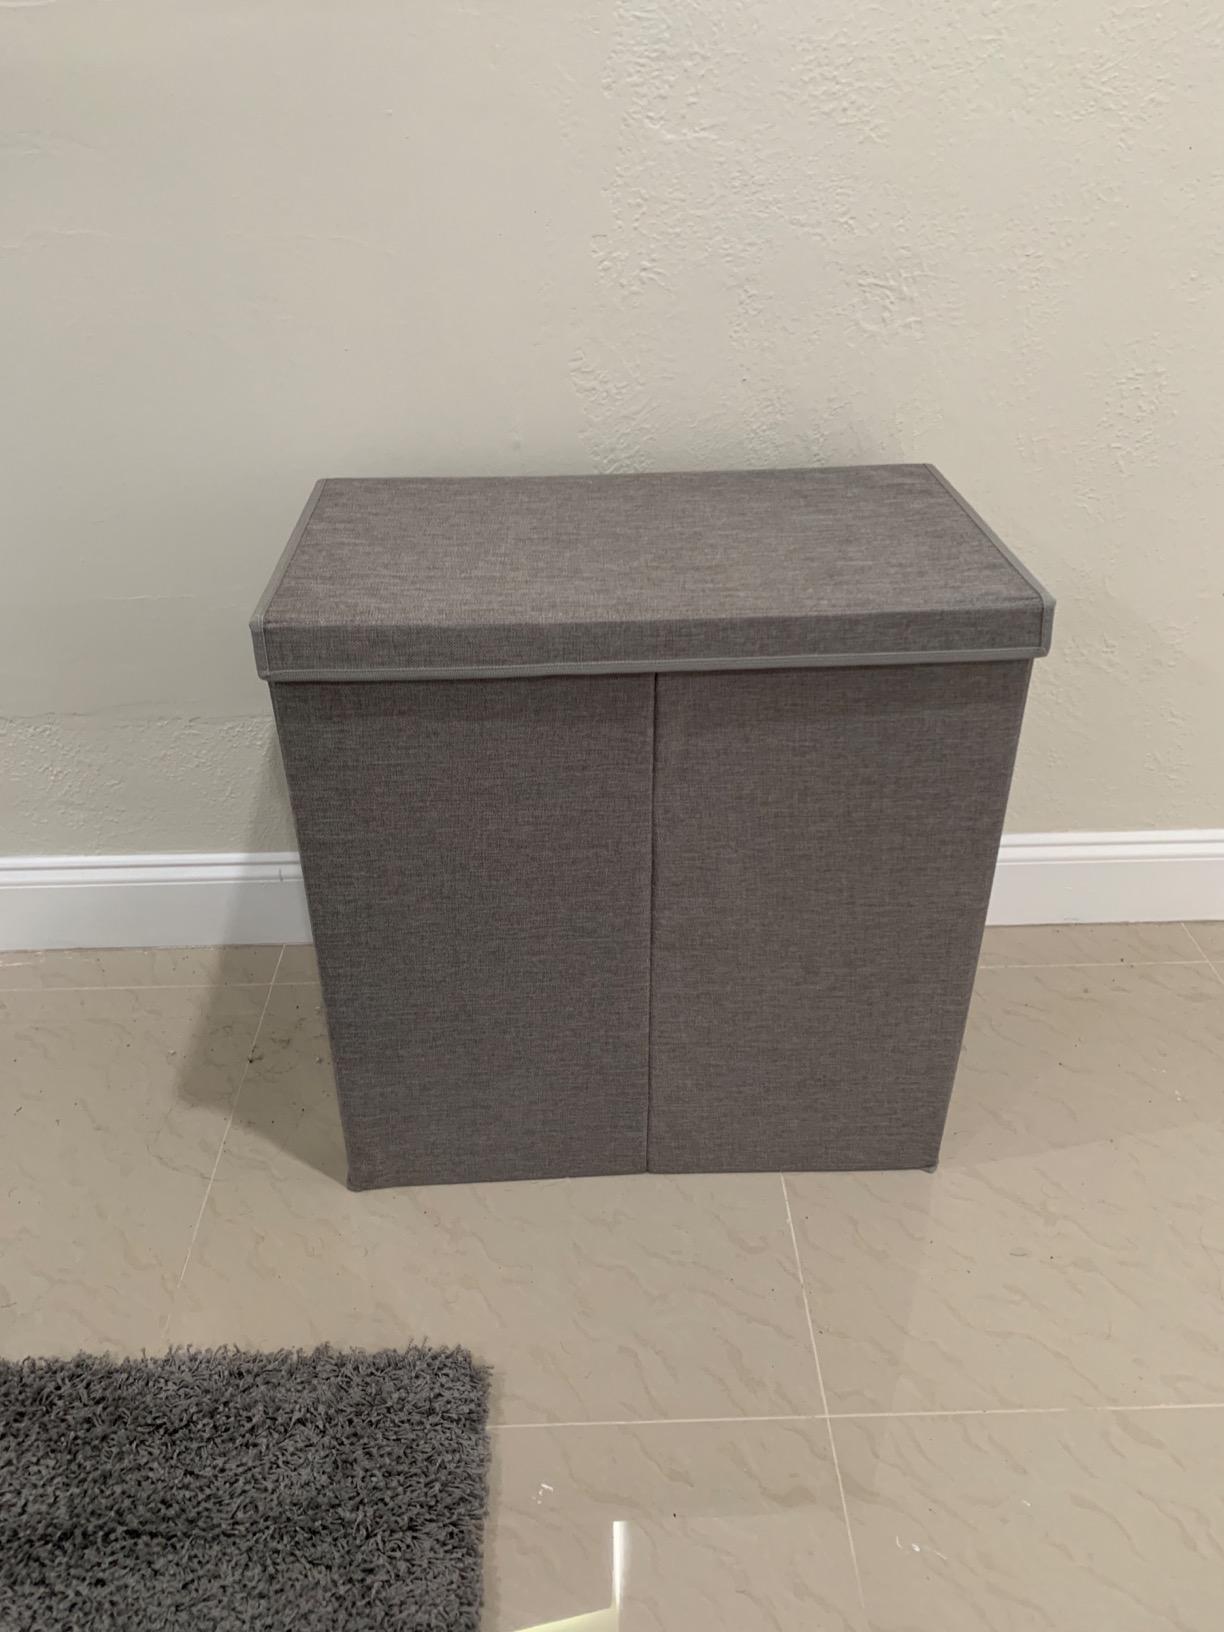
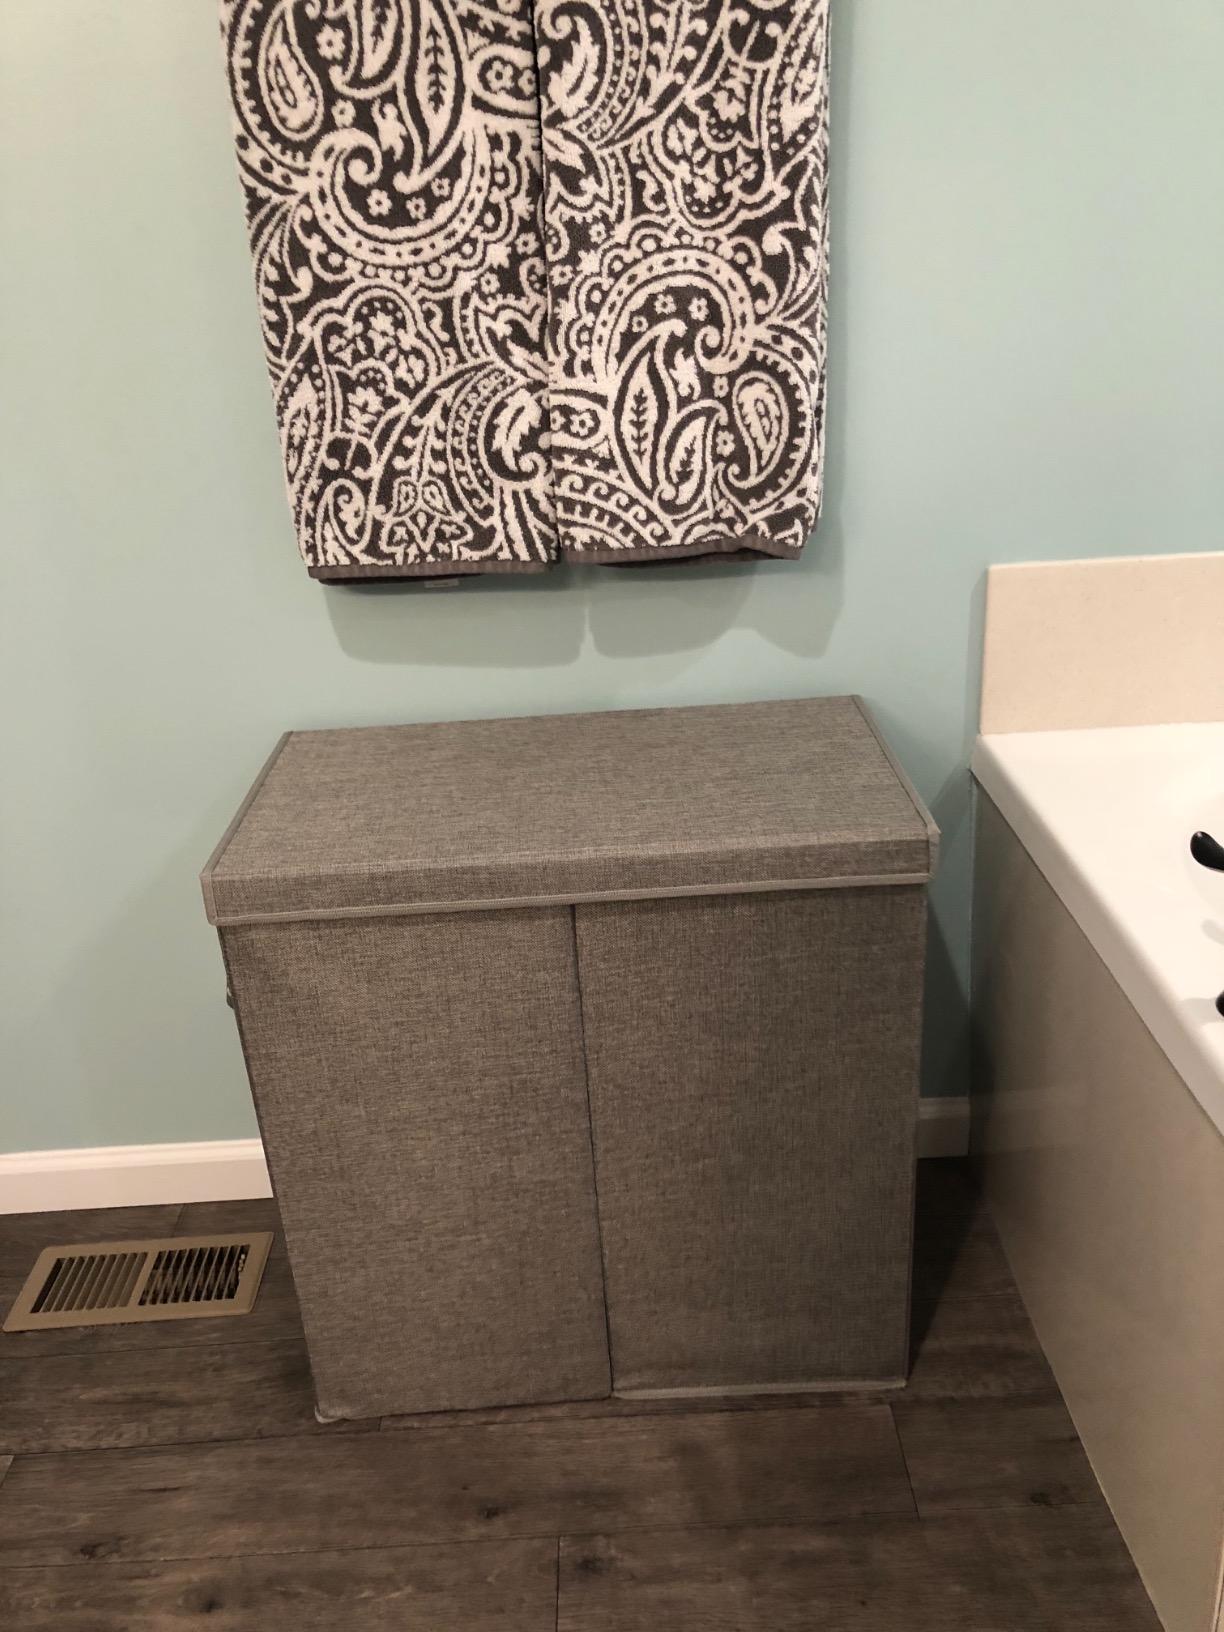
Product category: items_hamper
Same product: yes